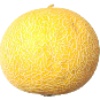
Label: Cantaloupe 1